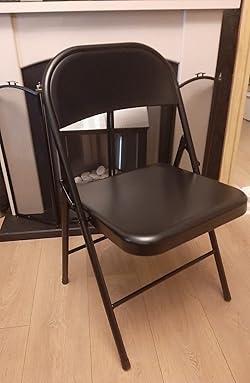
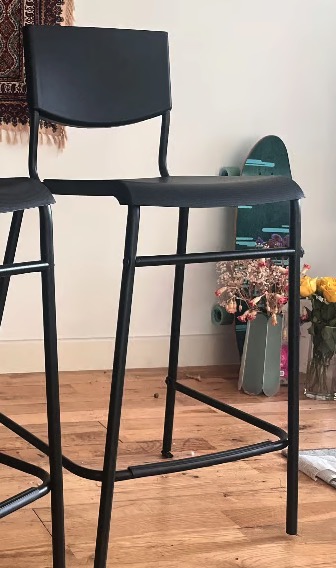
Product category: stool
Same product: no